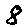
Label: 8